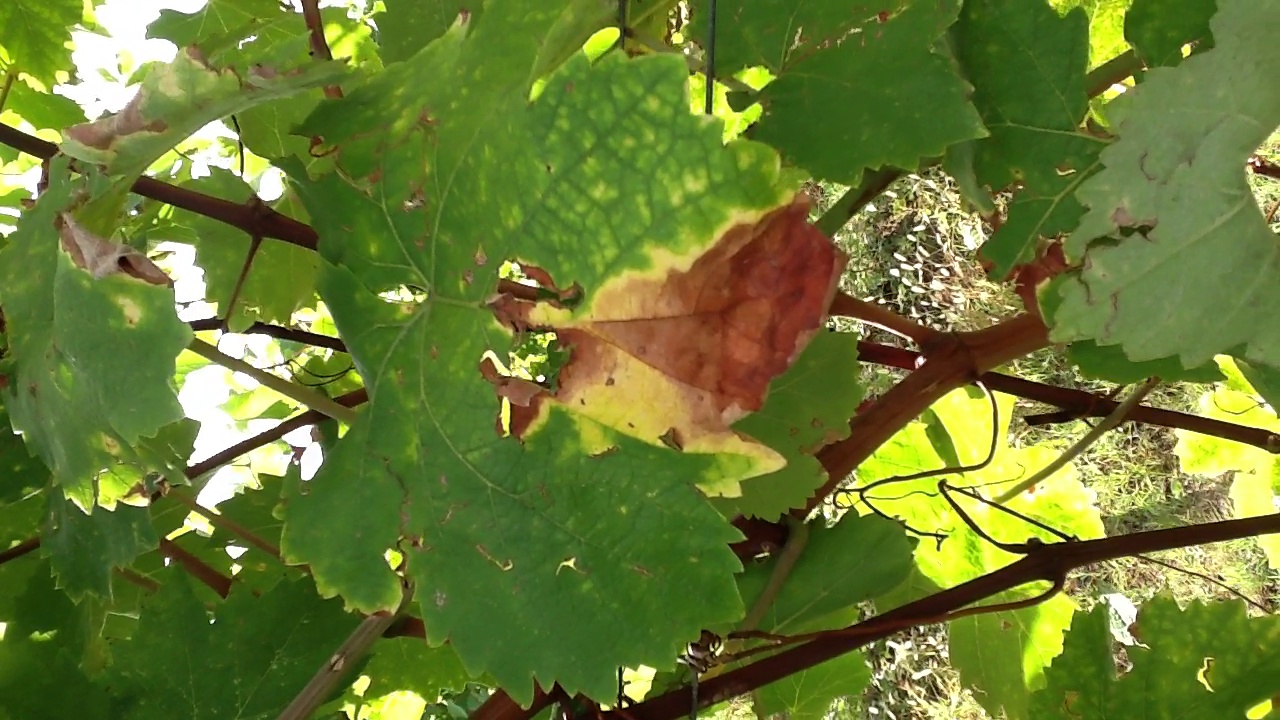
Label: esca